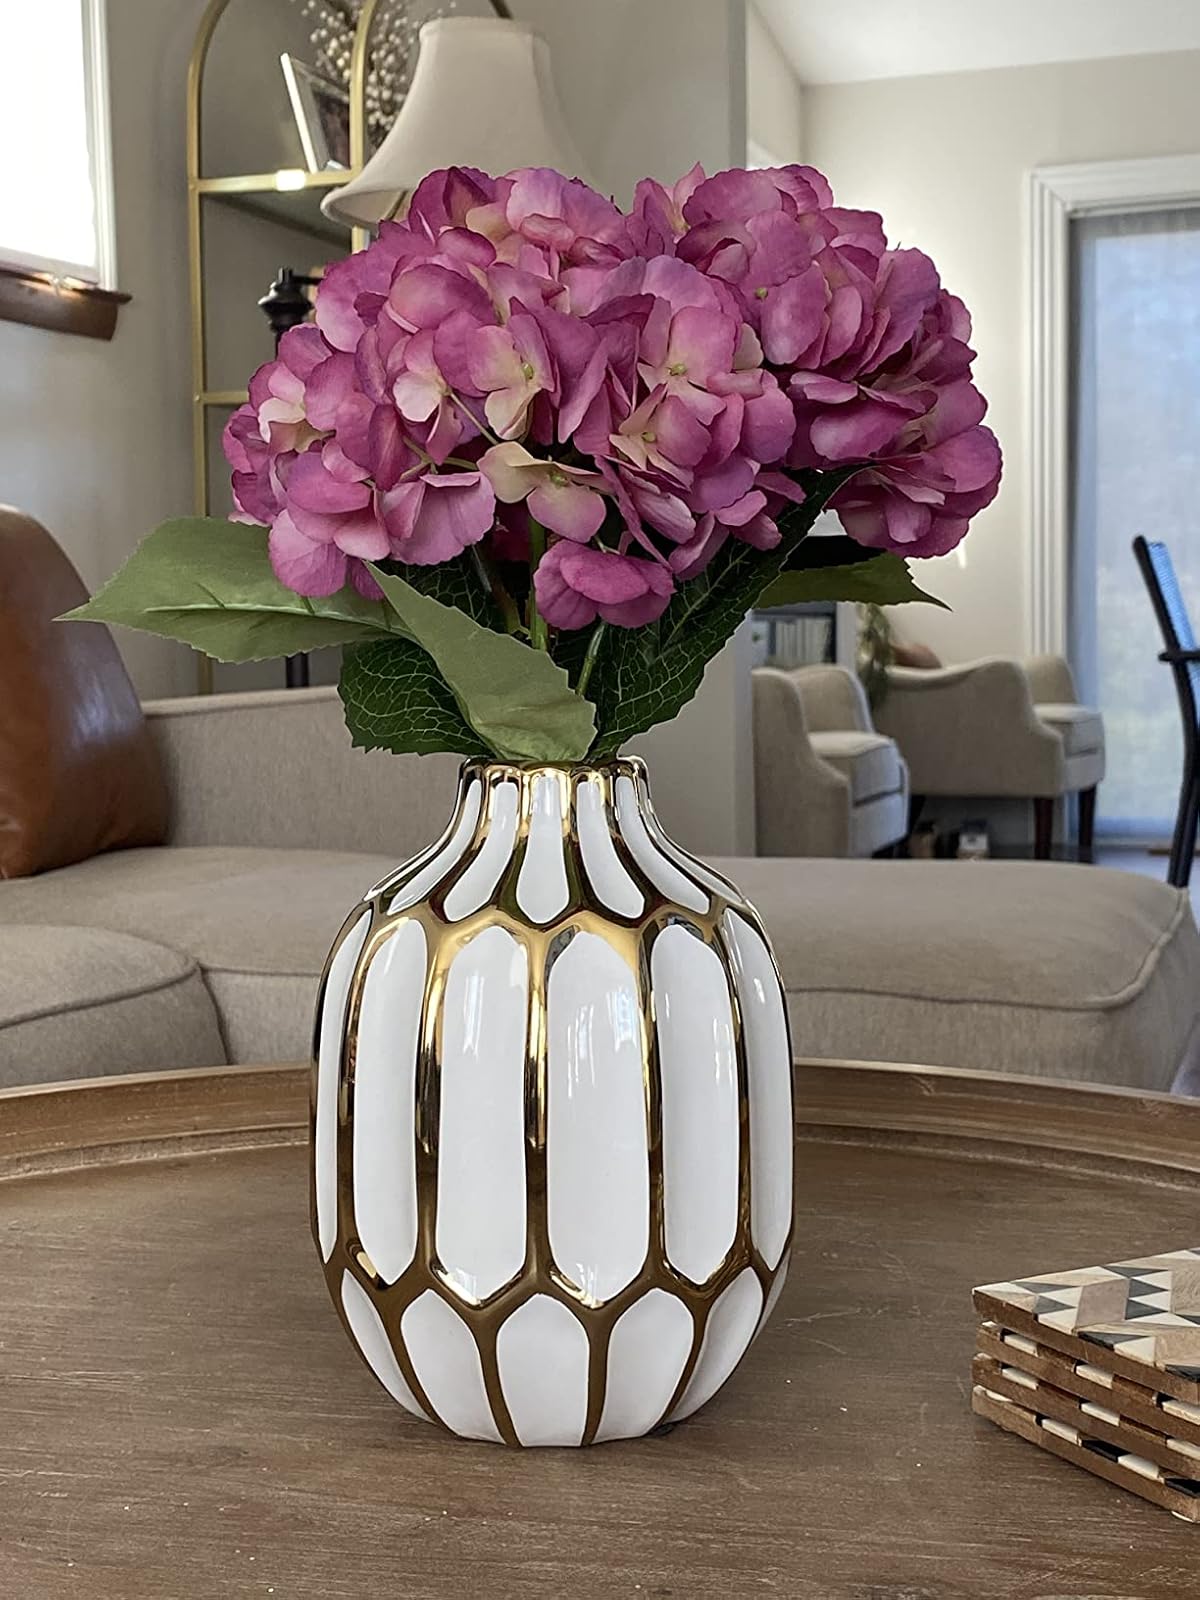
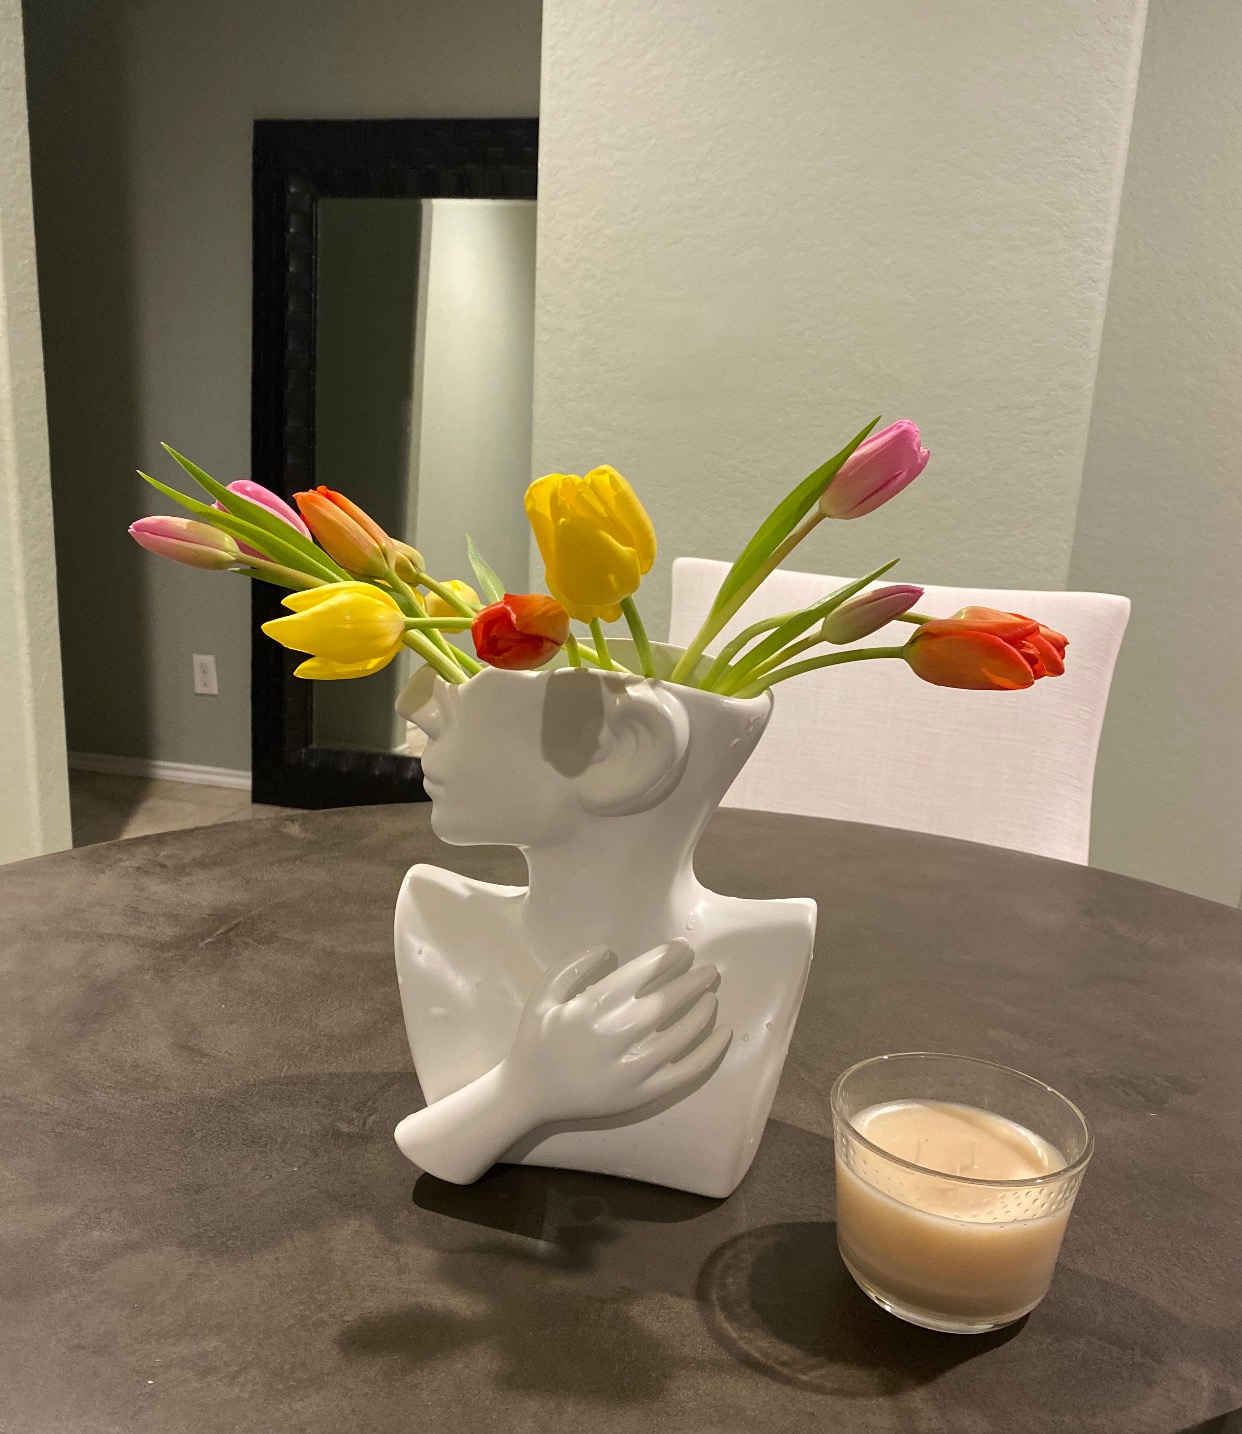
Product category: vase
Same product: no